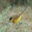
Label: bird